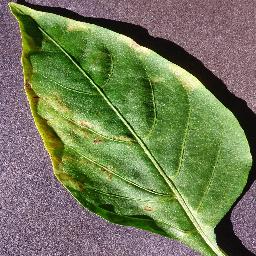
Label: Pepper,_bell___Bacterial_spot